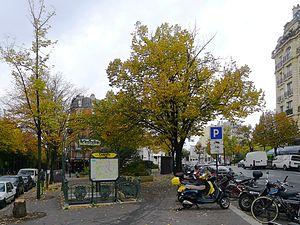
Place Martin-Nadaud - Paris XX
Cet article recense les monuments historiques du 20ᵉ arrondissement de Paris, en France.
Gambetta est une station des lignes 3 et 3 bis du métro de Paris, située dans le 20ᵉ arrondissement de Paris.
La place Martin-Nadaud est une place située dans le 20ᵉ arrondissement de Paris.